History of Nintendo

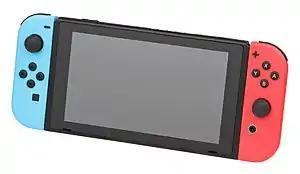
The Nintendo Switch ("pictured in handheld mode"), introduced in 2017, is a hybrid console that allows for both portable and home console play.

In 2002, Nintendo and Chinese-American scientist Wei Yen co-founded the company iQue, a joint venture to manufacture and distribute official Nintendo games within mainland China. The Chinese government's Ministry of Culture had banned the sale of game consoles nationally in 2000; this led the country's gaming market to be dominated by counterfeit consoles running pirated games. Wishing to combat piracy of their games, Nintendo created iQue to work with the government to legally sell games for a China-exclusive home console, the iQue Player. The system was ultimately unsuccessful, in terms of its own sales, as well as combating piracy. Only 14 games were released for the system. By 2011, the Ministry of Culture's ban had become so minimally enforced that Sony and Microsoft had started selling their consoles in China as they would in other countries. However, iQue still sells Nintendo games in China to this day.